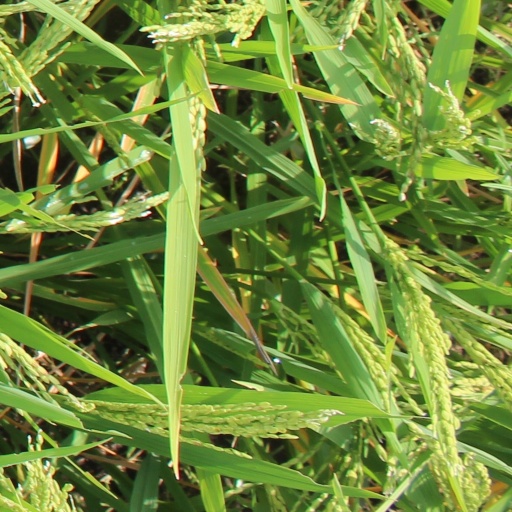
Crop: rice